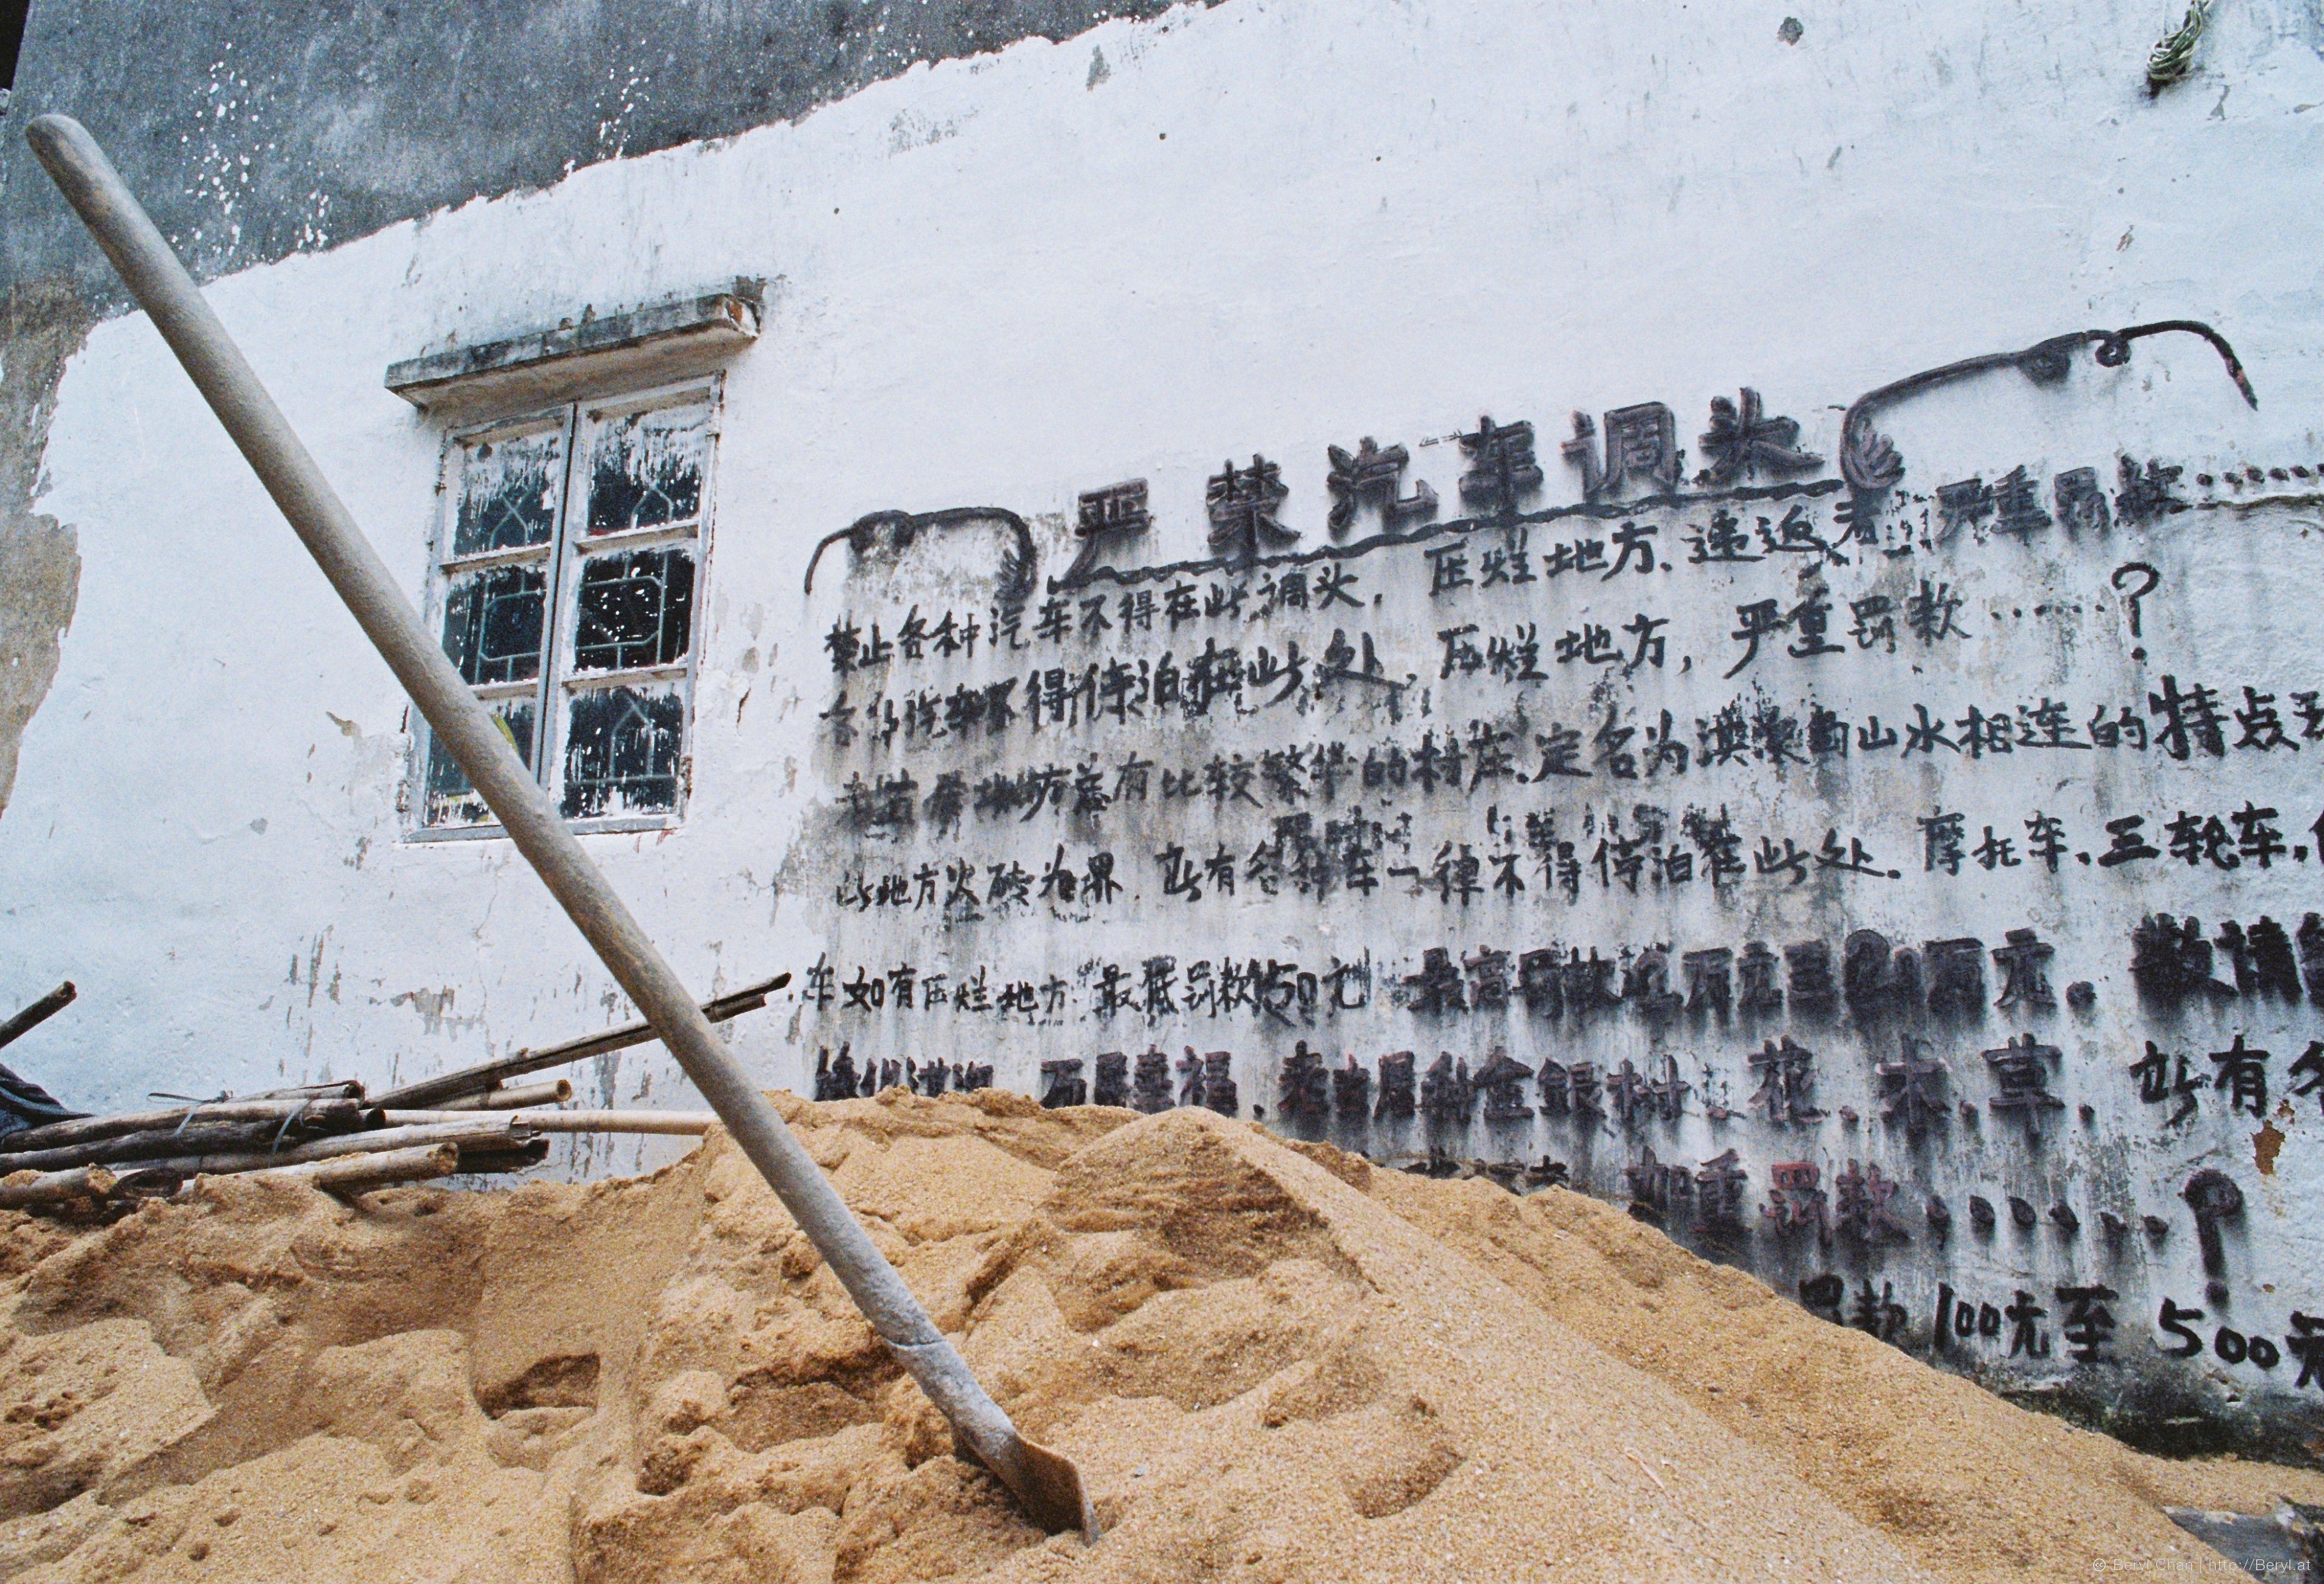
landscape, snow, street, vintage, wall, film, village, fujifilm, color, nikon, sunny, stilllife, nikonfm2, xtra800, 135, documentary, fujifilmxtra800, mood, geological phenomenon